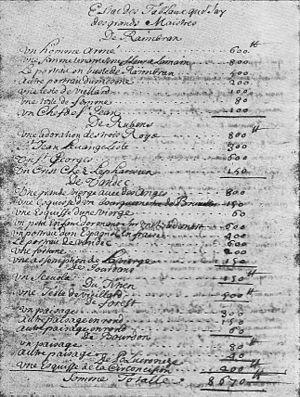
Hyacinthe Rigaud, né Jacinto Francisco Honorat Matias Rigau-Ros i Serra à Perpignan le 18 juillet 1659 et mort à Paris le 29 décembre 1743, est un peintre français, spécialisé dans le portrait.